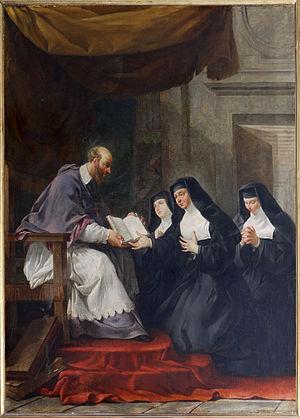
La liste des saints catholiques recense les disciples du Christ que l'Église catholique, sans préjuger des autres, reconnaît publiquement comme pouvant être présentés aux autres croyants comme des modèles de vie chrétienne, de doctrine et comme intercesseurs auprès de Dieu. La sainteté chrétienne ne se confond pas avec la perfection morale : si de nombreux saints ont mené une vie très vertueuse, d'autres ont eu une vie moins exemplaire, certaines et certains ayant même pu être des pécheurs repentis, des personnes qui prirent un tournant radical dans leur vie.
Noël Hallé, né le 2 septembre 1711 à Paris où il est mort le 5 juin 1781, est un peintre et graveur français.
L’ordre de la Visitation de Sainte-Marie ou les Visitandines est un ordre monastique féminin de droit pontifical.